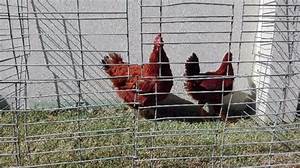
Label: chicken